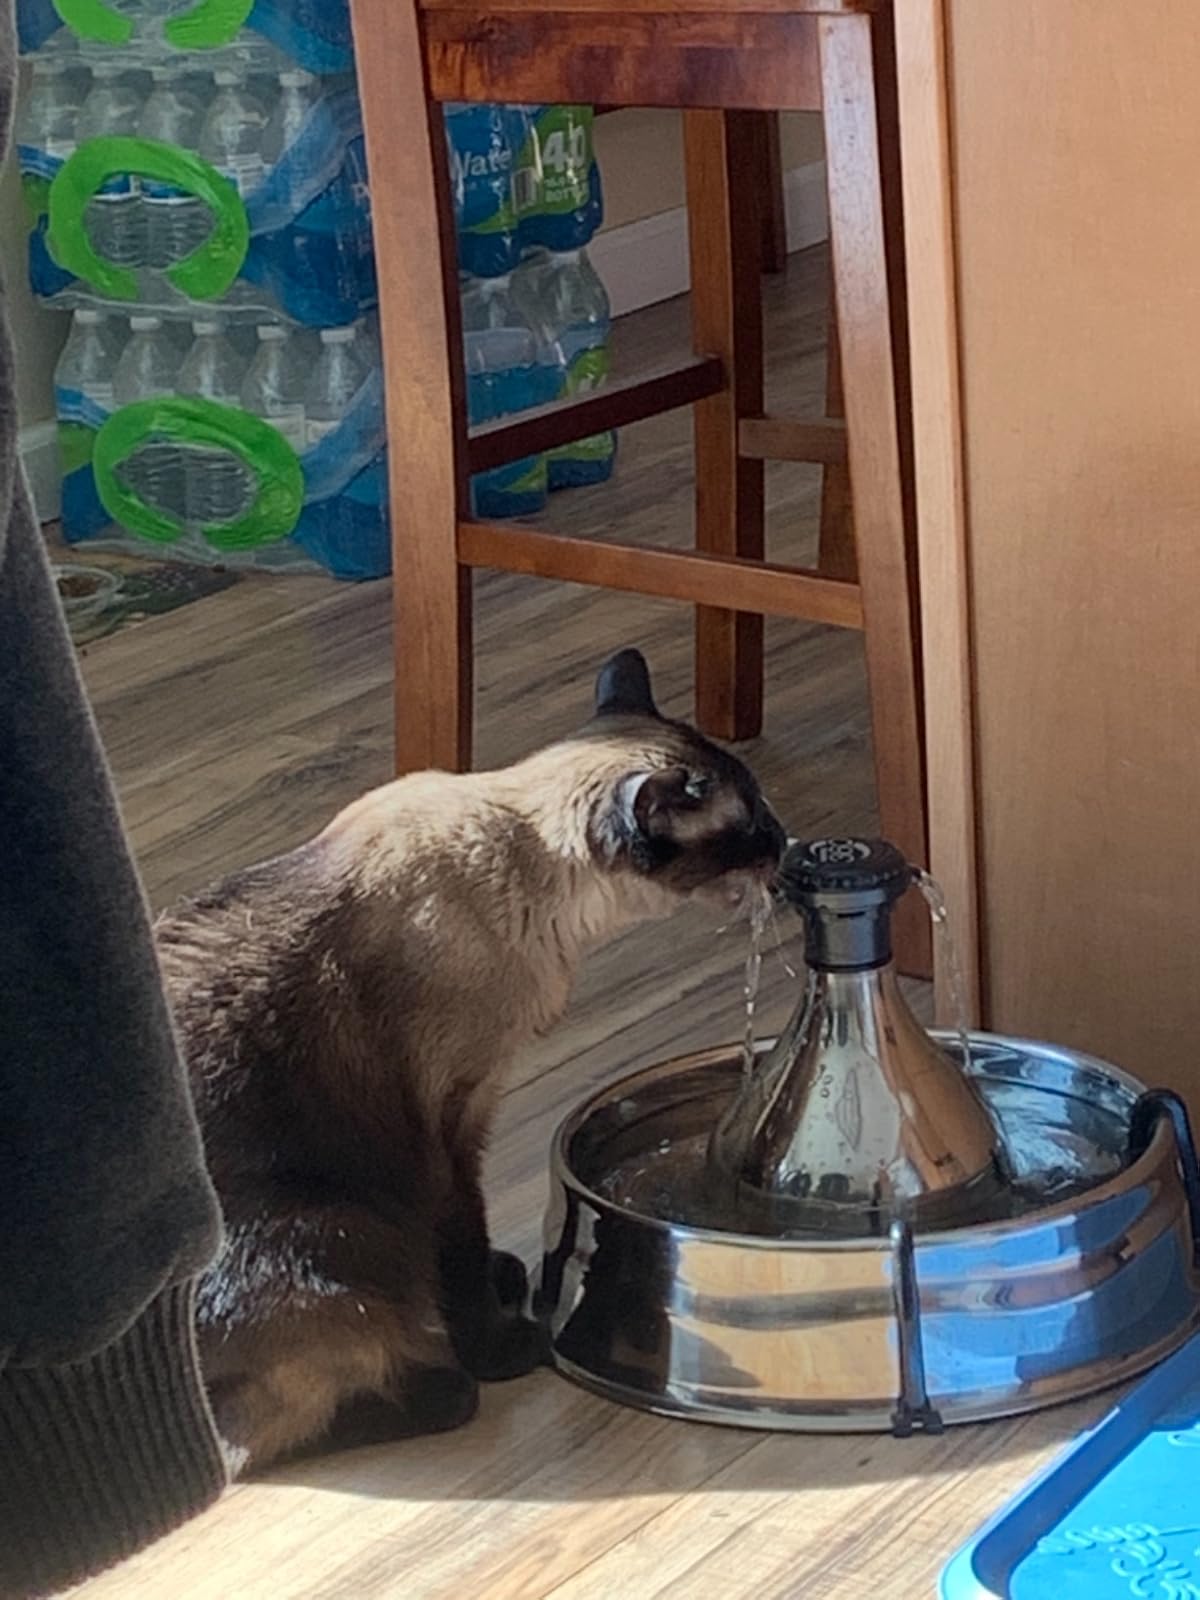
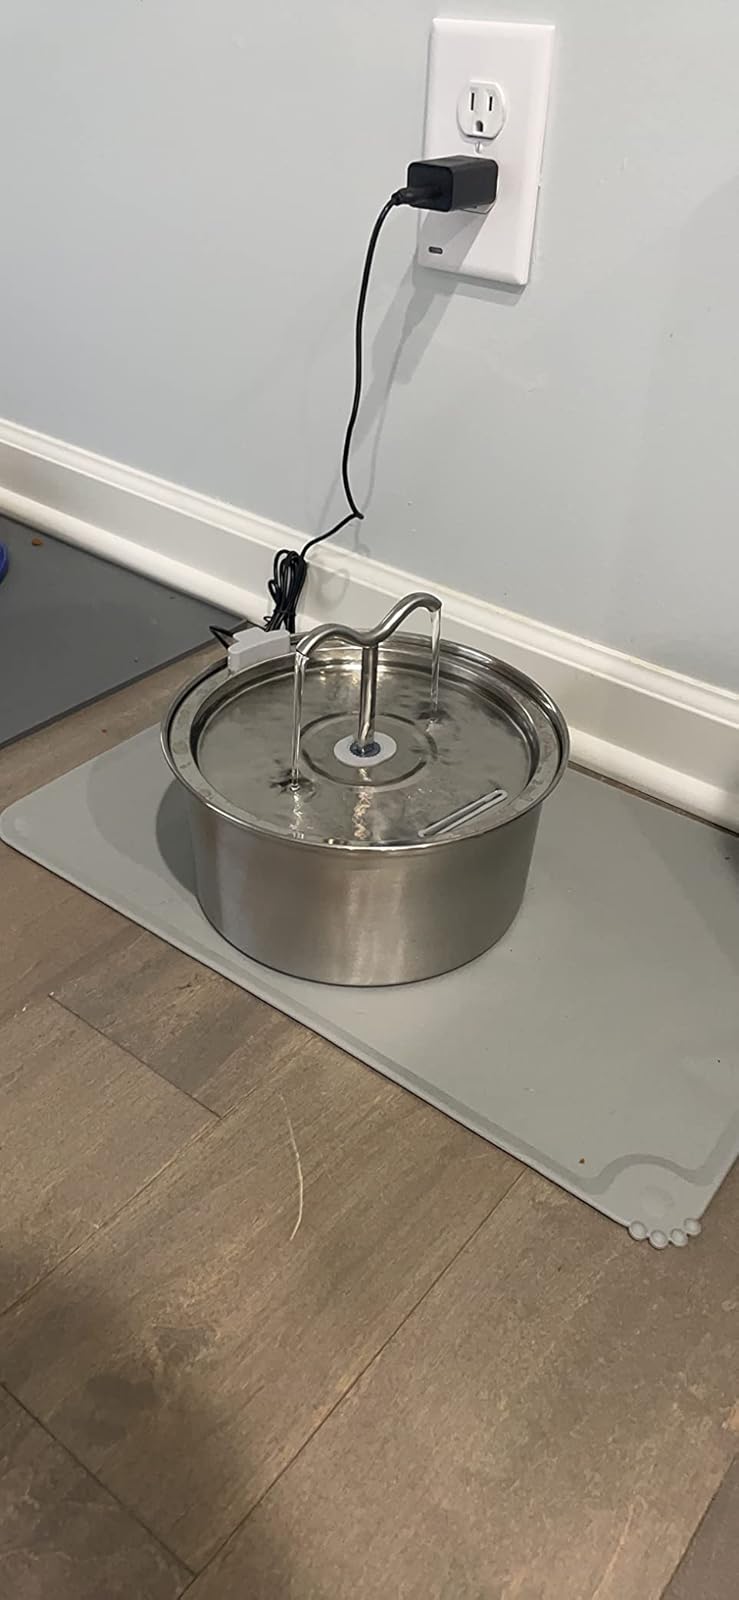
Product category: items_bowl
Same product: no